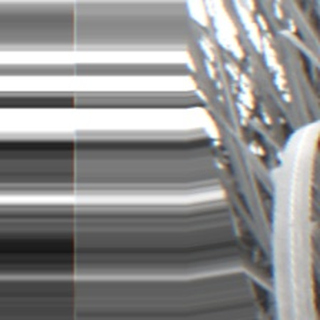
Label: sugarcane_bacterial_blight